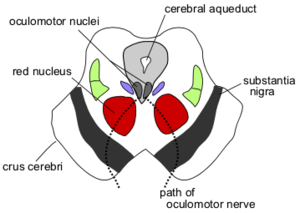
La substance grise périaqueducale désigne un ensemble de neurones formant une masse de substance grise localisée autour de l'aqueduc cérébral au sein du tegmentum du mésencéphale. Elle joue un rôle important dans la douleur et les comportements de défense.
Le noyau d'Edinger-Westphal ou noyau oculomoteur accessoire, est une structure anatomique située dans le mésencéphale. C'est le noyau accessoire parasympathique du III qui assure l'innervation du muscle sphincter de l'iris. Ce noyau est notamment impliqué dans le réflexe photomoteur et le réflexe d'accommodation. Ses lésions spécifiques peuvent se traduire cliniquement par le signe d'Argyll Robertson, un signe classique du tabès.